Wolseley ring

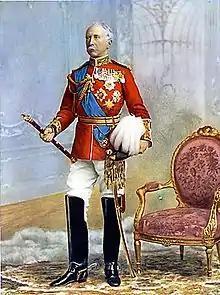

The Wolseley ring was a group of 19th century British army officers loyal to Garnet Wolseley and considered by him to be clever, brave, experienced and hard-working.